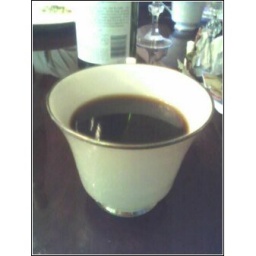
Playing around with my cel phone while chatting at Shirley Posey's house on Thanksgiving.